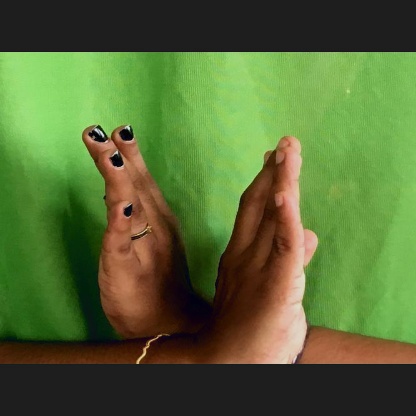
Mudra: Swastikam